2021 UEFA European Under-21 Championship

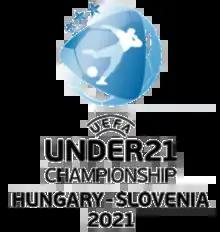

The 2021 UEFA European Under-21 Championship (also known as UEFA Under-21 Euro 2021) was the 23rd edition of the UEFA European Under-21 Championship (26th edition if the Under-23 era is also included), the biennial international youth football championship organised by UEFA for the men's under-21 national teams of Europe. Initially, 12 teams were to play in the tournament, however on 6 February 2019, UEFA's executive committee increased this number to 16. Only players born on or after 1 January 1998 were eligible to participate.